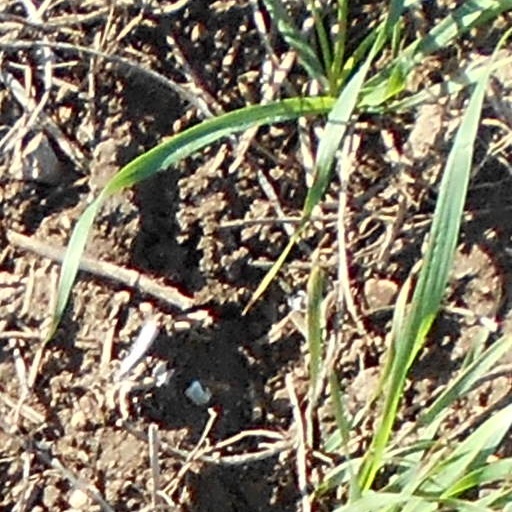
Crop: wheat